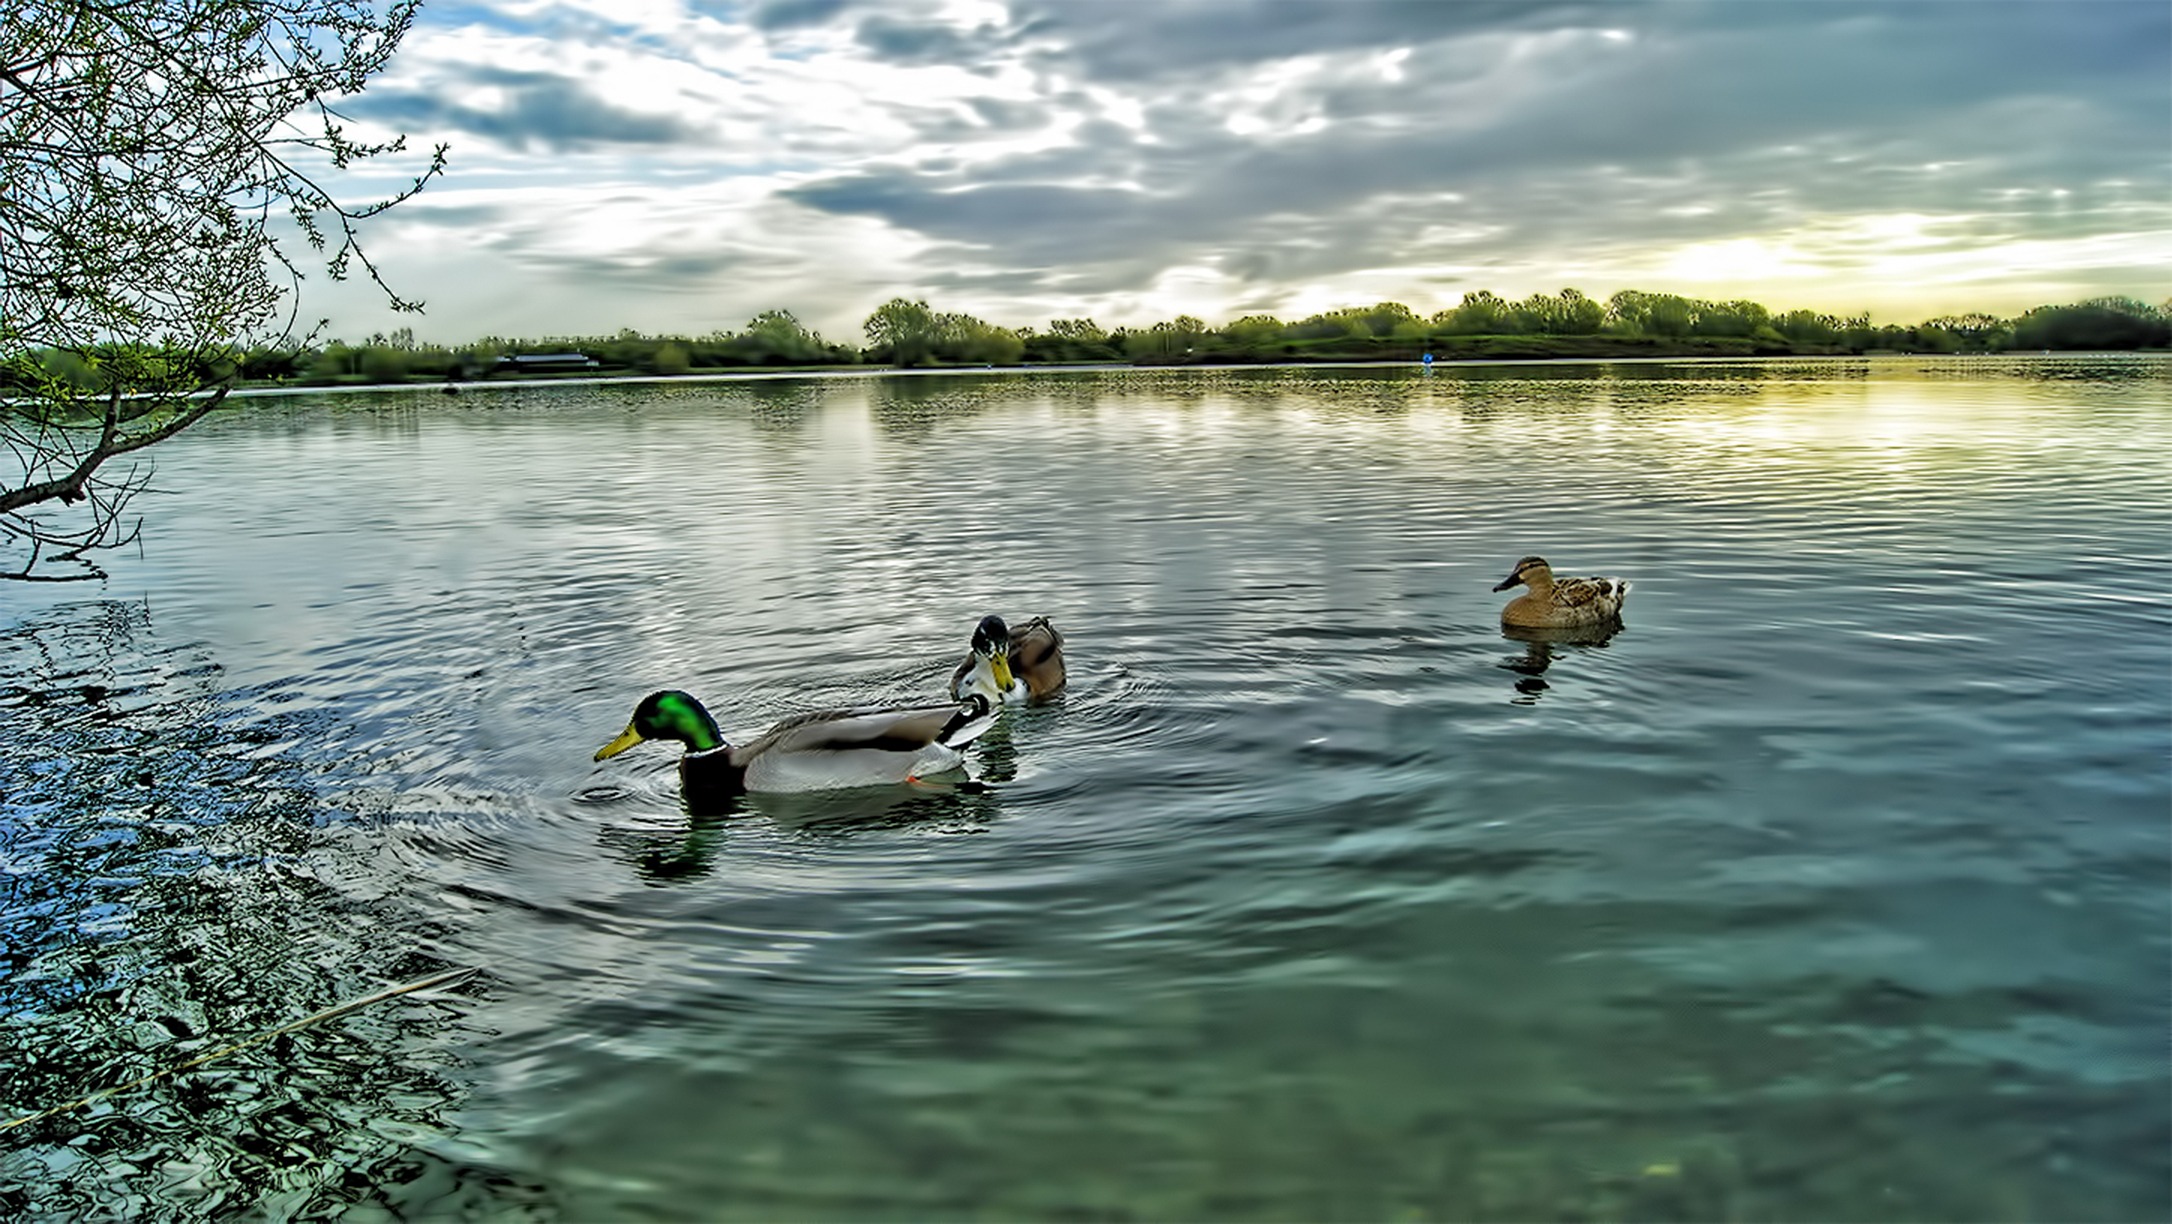
water, nature, bird, lake, river, male, pond, reflection, fauna, swimming, drake, clouds, duck, boating, ducks, waterfowl, water bird, mallard, wild ducks, ducks geese and swans